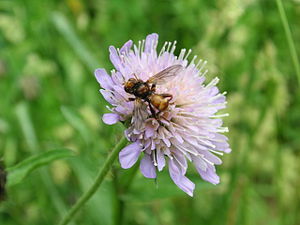
Hvepsefluer / Billeder
Hvepsefluer er en familie af fluer. Der findes omkring 1000 arter i hele verden. Mange hvepsefluer ligner hvepse eller bier. Larverne af hvepsefluer snylter på andre insekter.